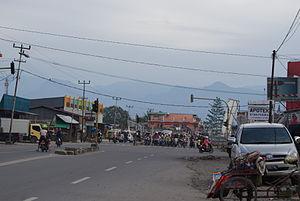
Timika est une ville de la province indonésienne de Papouasie, dans la partie occidentale de la Nouvelle-Guinée. C'est le chef-lieu du kabupaten de Mimika.